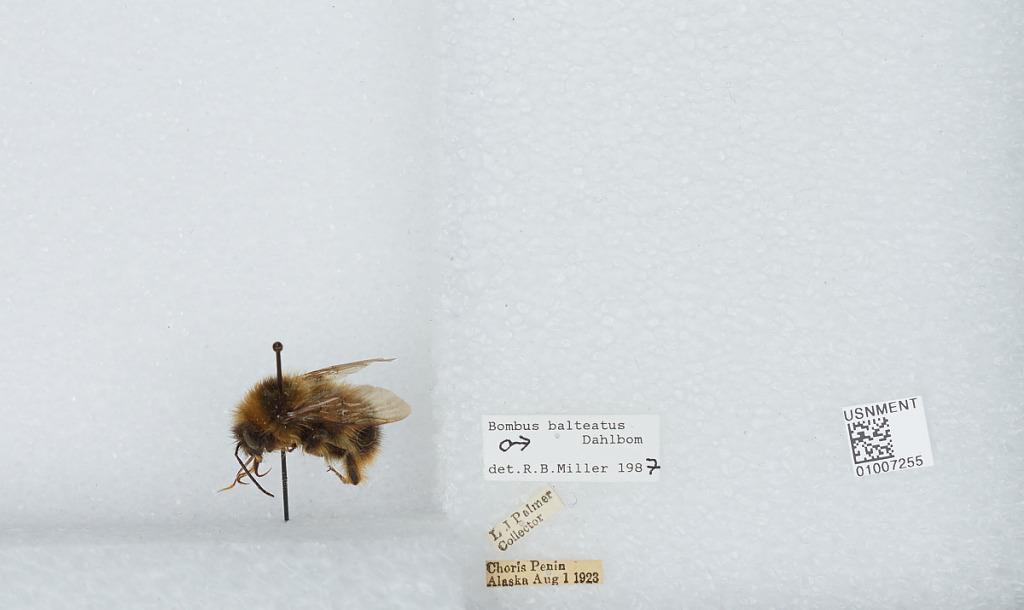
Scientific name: Bombus (Alpinobombus) balteatus Dahlbom
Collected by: L. Palmer
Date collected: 1923-8-1
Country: United States
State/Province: Alaska
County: Northwest Arctic
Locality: Choris Peninsula
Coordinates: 66.2847, -161.881
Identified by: Miller, R. B.